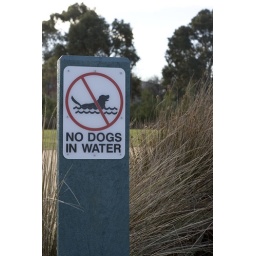
no dogs in water